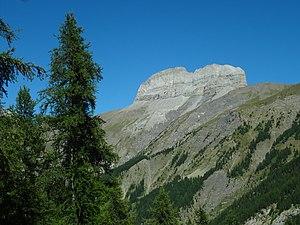
Les Thuiles est une commune française, située dans le département des Alpes-de-Haute-Provence en région Provence-Alpes-Côte d'Azur.